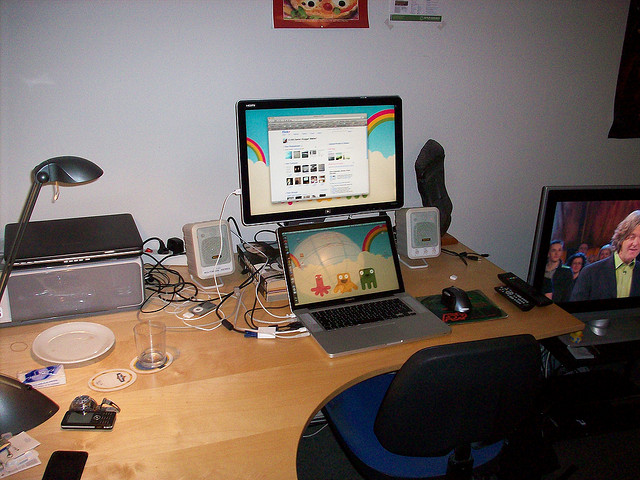
user: Given an image and a question. Answer the question in a short answer. Question: What brand of tablet computer is featured in this photo? Short Answer:
assistant: apple